Adaptive scalable texture compression

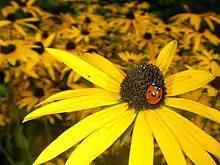
Example image prior to compression

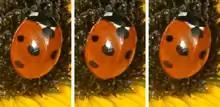
Detail from example image, after compression at 8, 3.56 and 2 bits/pixel

The method of compression is an evolution of Color Cell Compression with features including numerous closely spaced fractional bit rates, multiple color formats, support for high-dynamic-range (HDR) textures, and real 3D texture support.